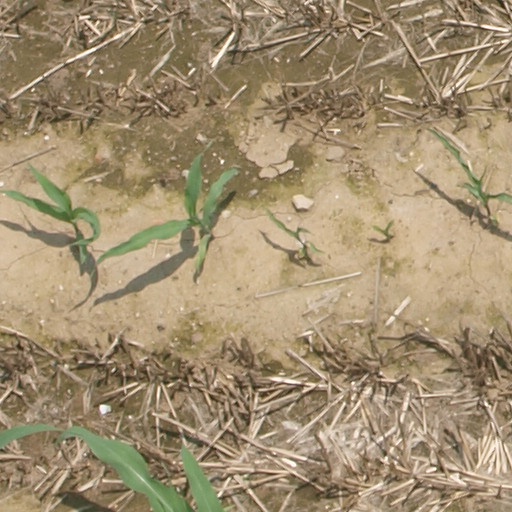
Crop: maize; corn